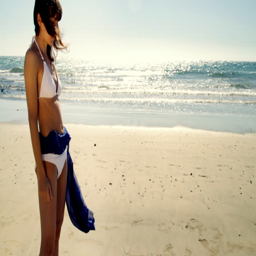
woman with waving sarong at the beach , slow motion